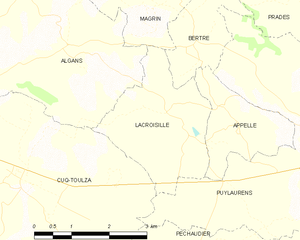
Carte des communes françaises Lacroisille